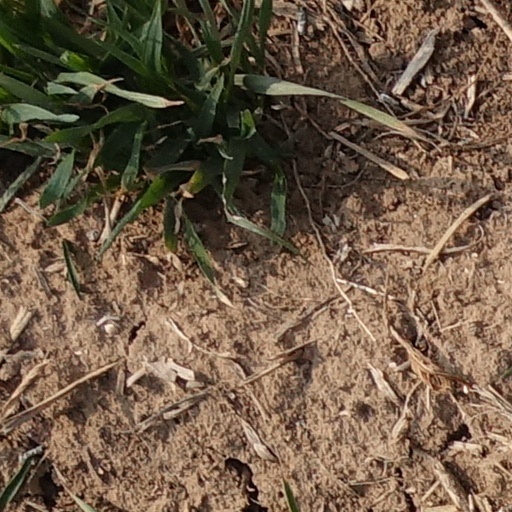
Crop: wheat